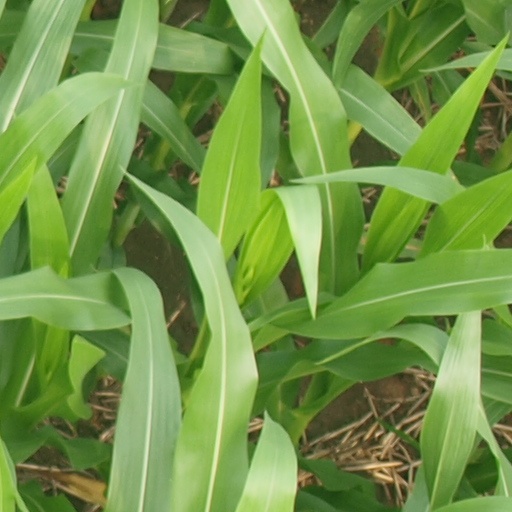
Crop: maize; corn